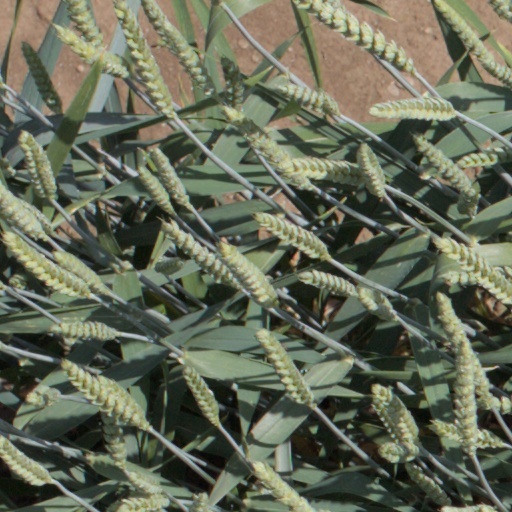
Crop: wheat